The Doors (film)

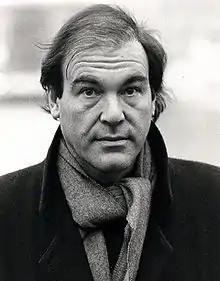
After numerous attempts by other directors, Oliver Stone signed on to direct the film

Several film directors, including Quentin Tarantino, Francis Ford Coppola, Aaron Russo, Jerry Weintraub, Brian De Palma, Jonathan Taplin, Irving Azoff, Martin Scorsese and William Friedkin had all flirted with or approached about making a Doors biopic over the years. In 1985, Columbia Pictures acquired the rights from the Doors and the Morrison estate to make a film. Producer Sasha Harari wanted filmmaker Oliver Stone to write the screenplay but never heard back from his agent. After two unsatisfactory scripts were produced, Imagine Films replaced Columbia. Harari contacted Stone again and the director met with the surviving band members, telling them he wanted to keep a particularly wild scene from one of the early drafts. The group was offended by this and exercised their right of approval over the director, rejecting Stone.